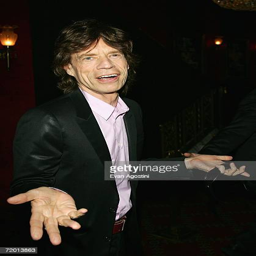
blues artist attends the premiere